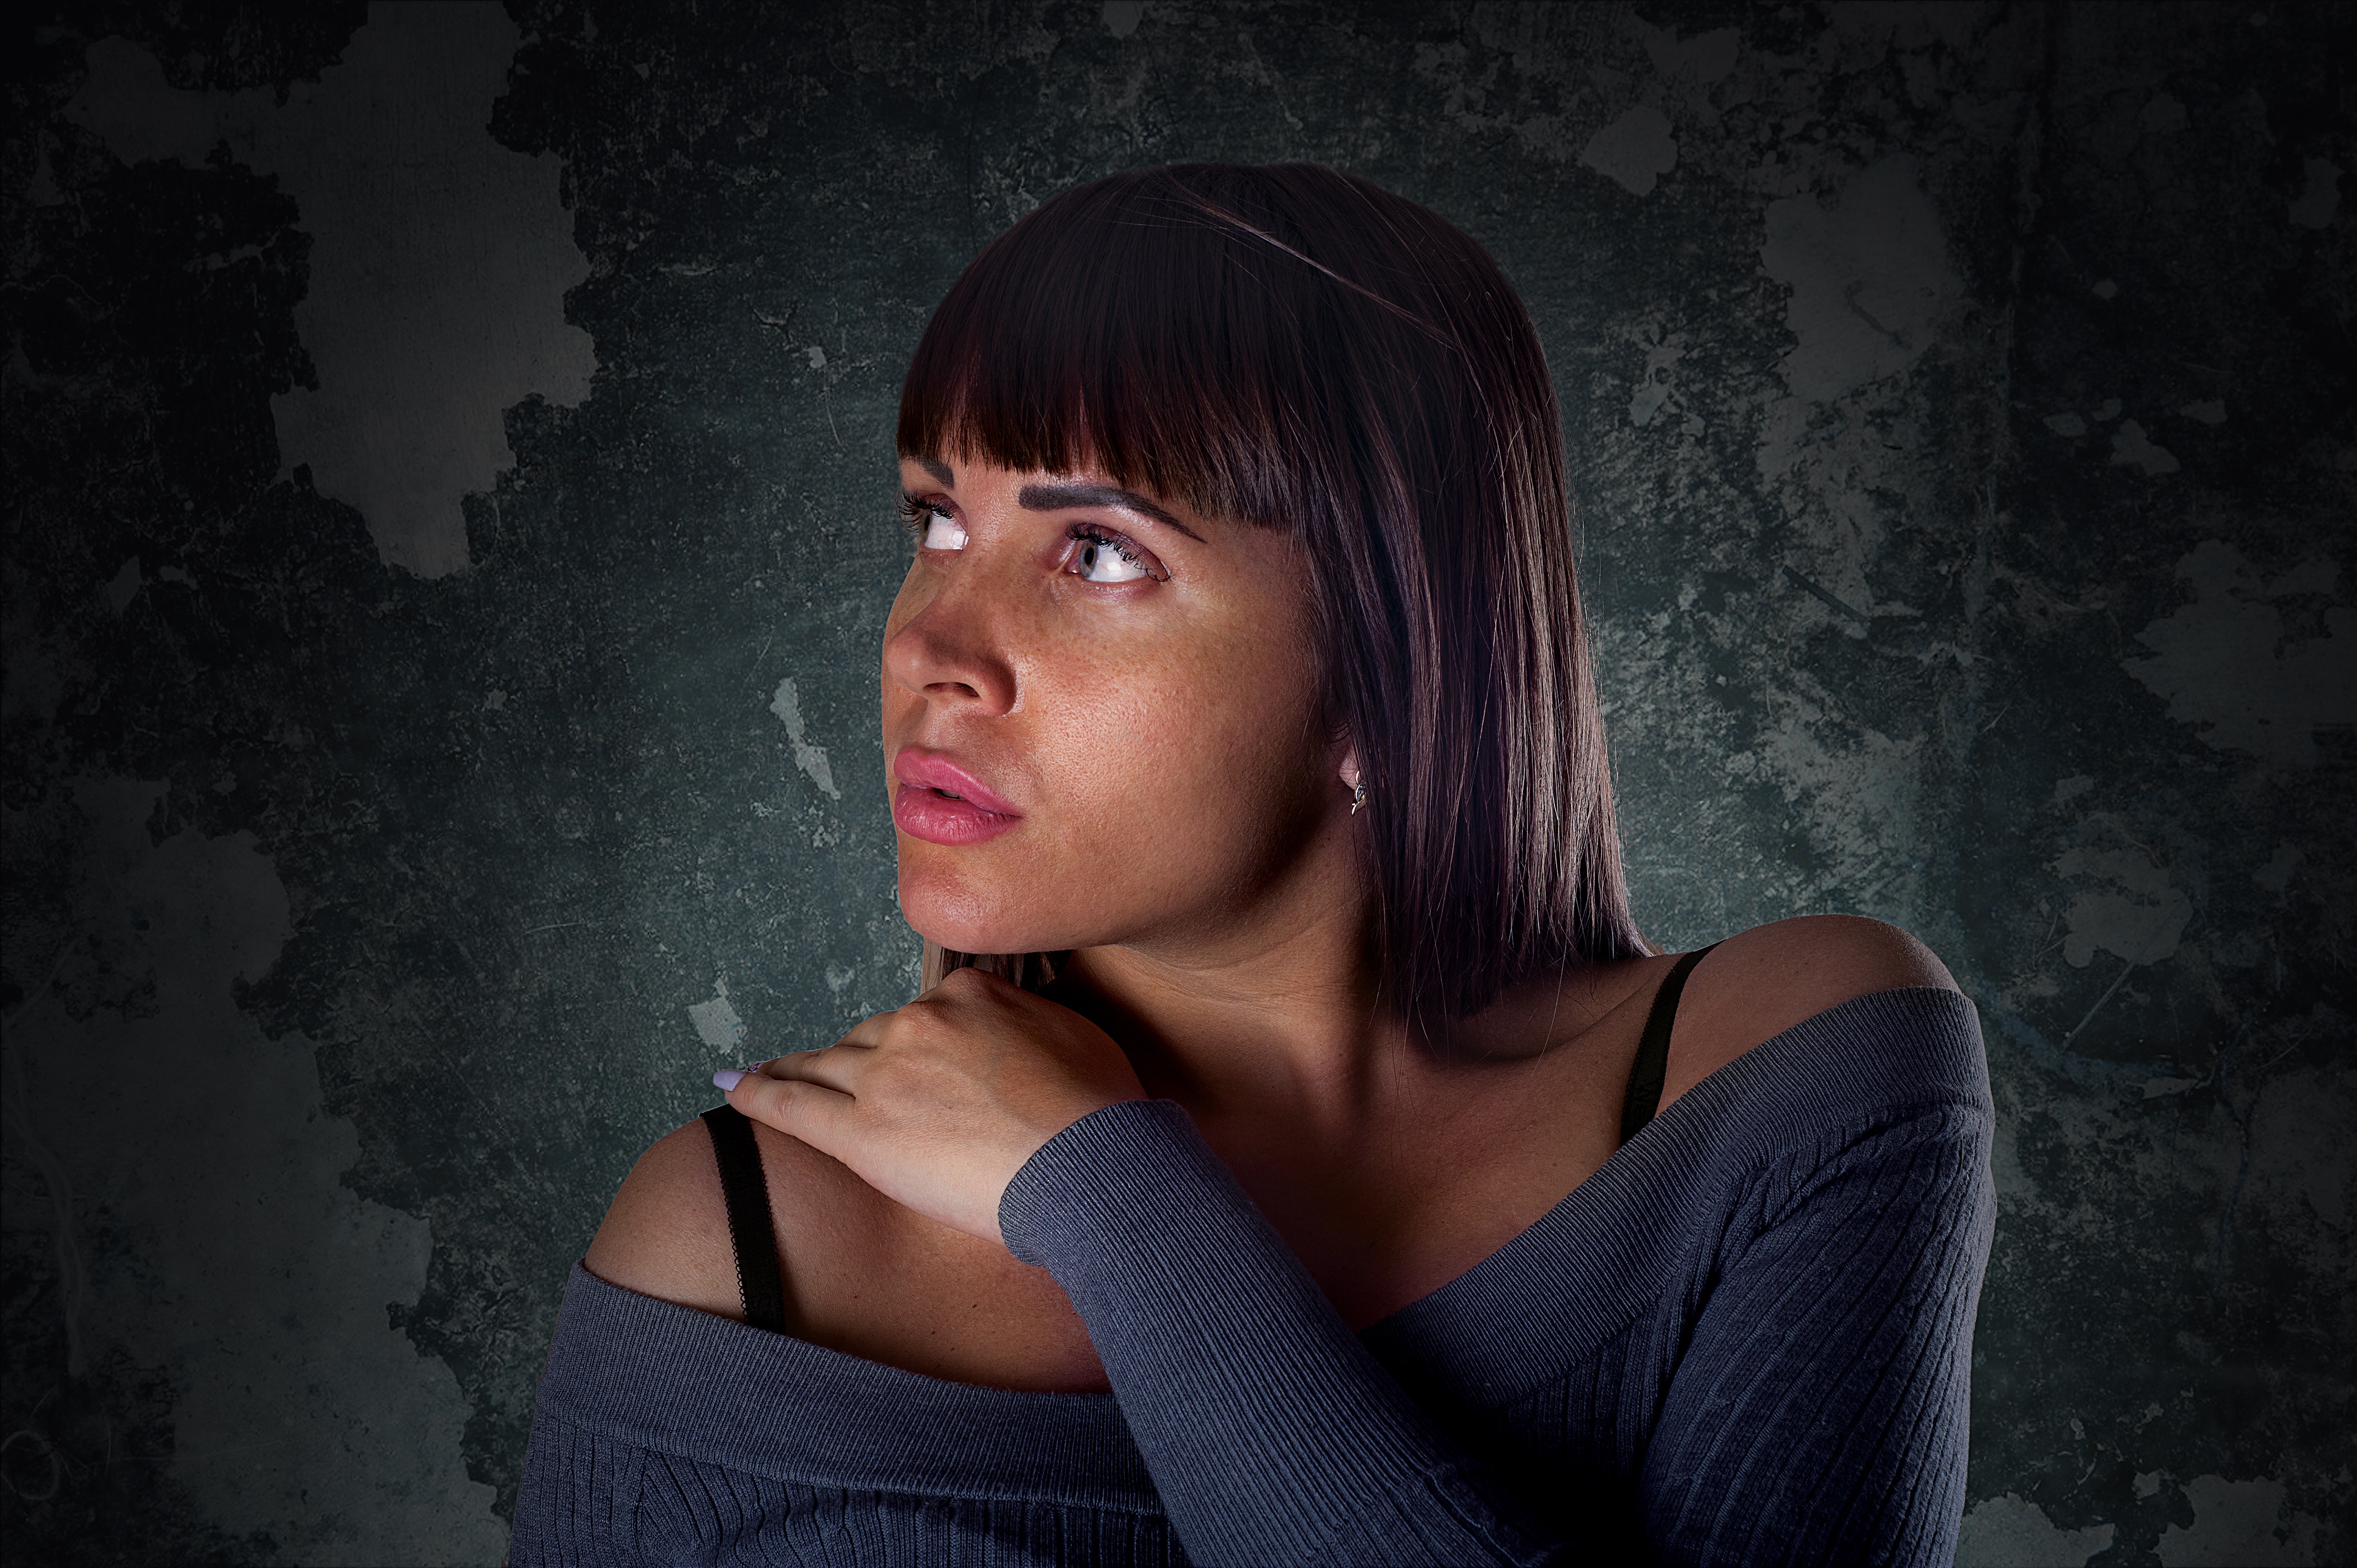
hair, face, portrait, beauty, black hair, hairstyle, head, nose, cheek, flash photography, cool, portrait photography, forehead, human, photography, bangs, darkness, neck, space